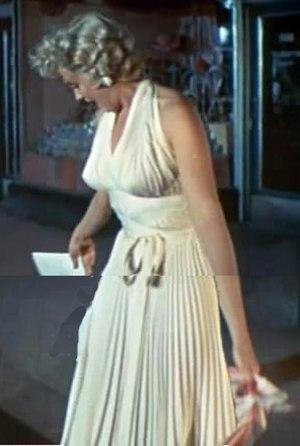
La robe blanche de Marilyn Monroe est une robe portée par l'actrice américaine Marilyn Monroe dans l'une des scènes les plus connues du film Sept ans de réflexion.